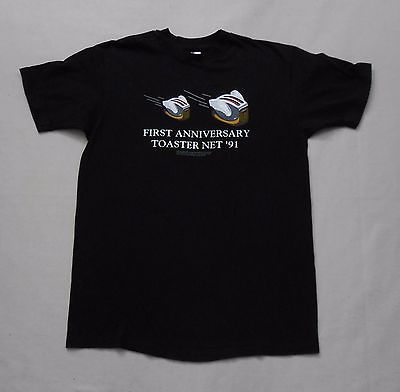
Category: toaster